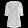
Label: Shirt